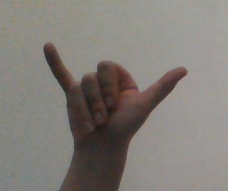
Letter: ya